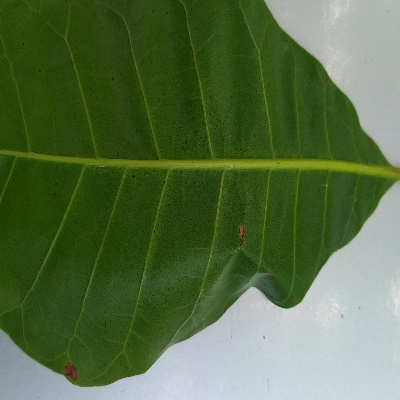
Crop: Cashew
Condition: anthracnose